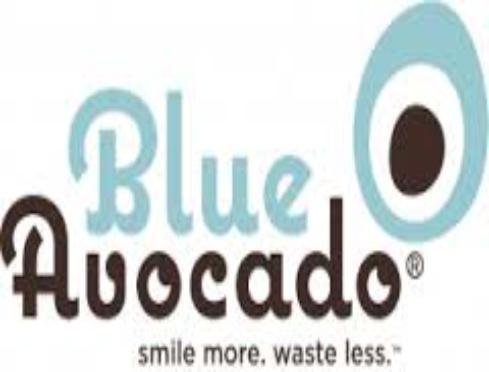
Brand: Blue Avocado
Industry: Others